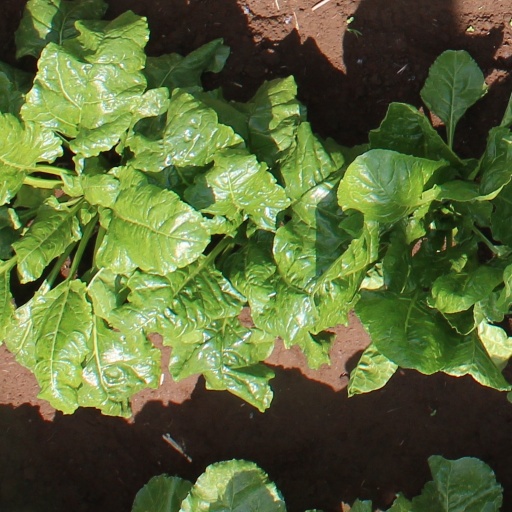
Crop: sugar beet